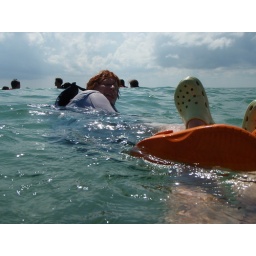
swimming off of cape lookout bight in the crystal clear water. also... we love crocs.